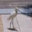
Label: bird